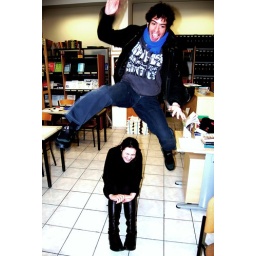
Vassilis jumping over Eleni in the Mass Media and Journalism / Political Science library